Chestnut Hill, Massachusetts

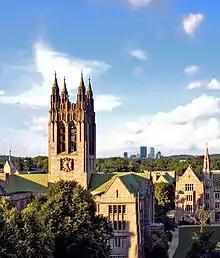
Boston College, with Boston's skyline seen in the background

Chestnut Hill is served by two branches of the Green Line of the MBTA, Boston's light rail system. Stations include: